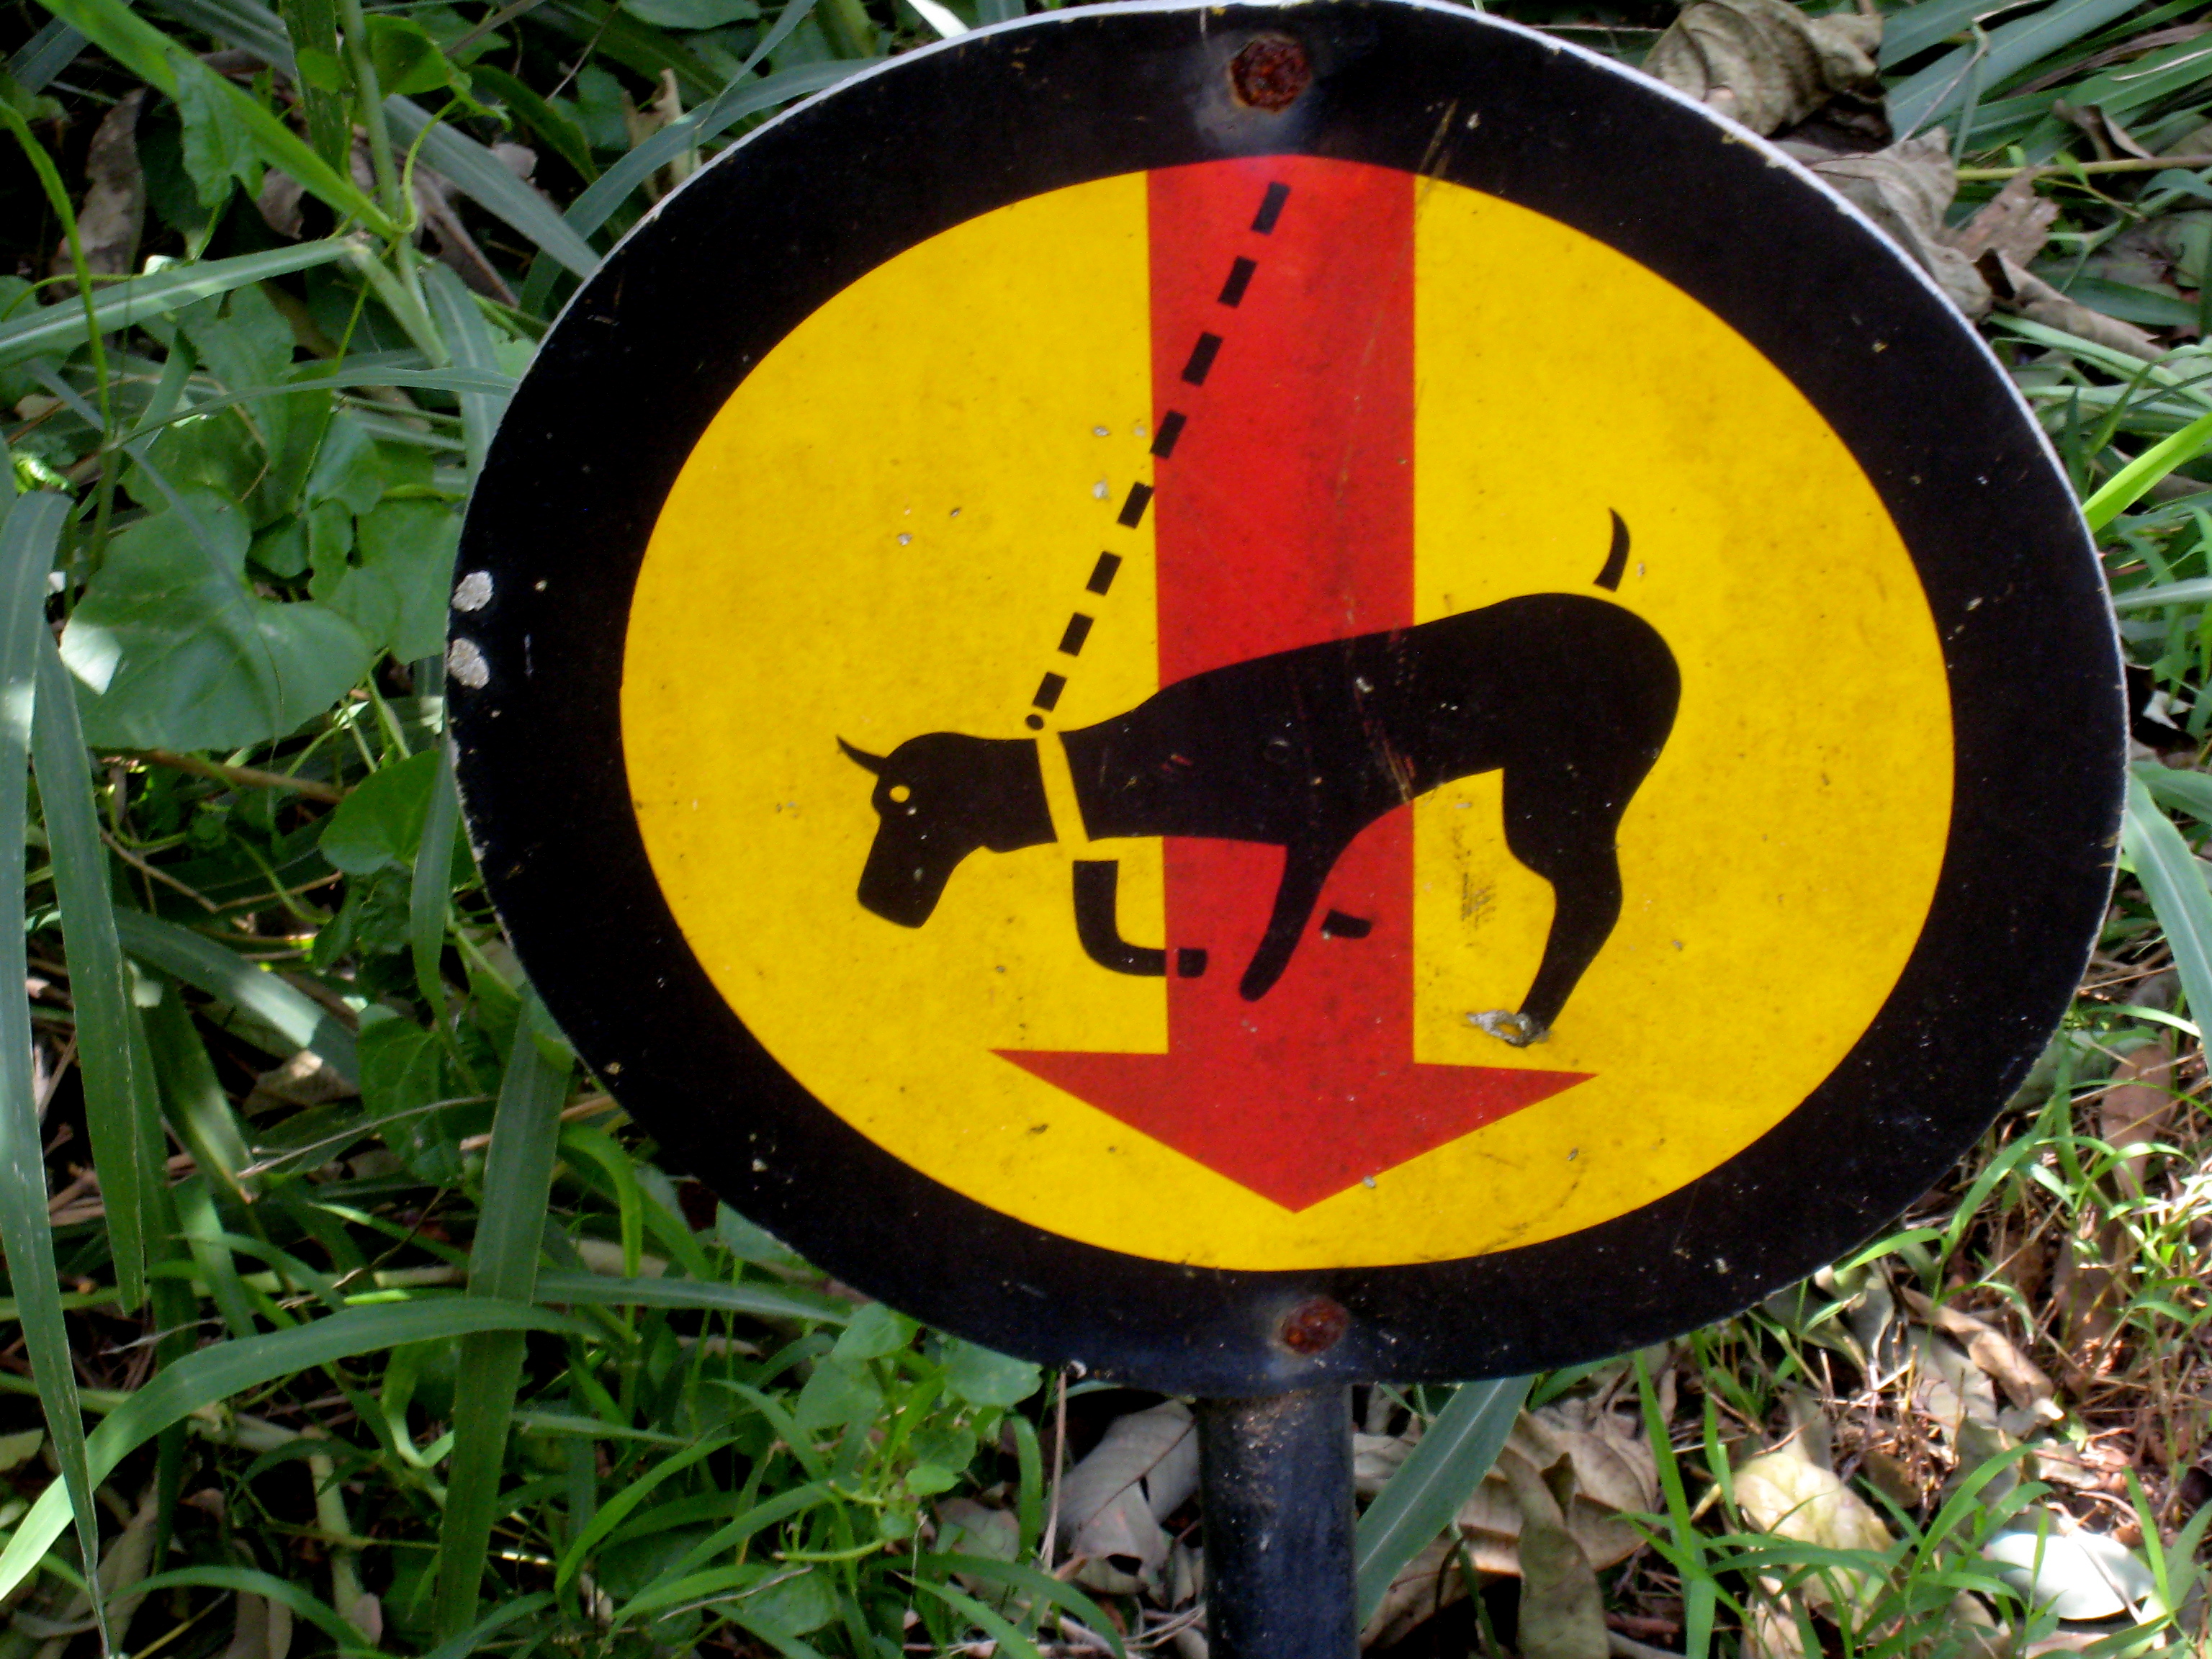
flower, number, sign, yellow, art, hongkong, lamma, traffic sign